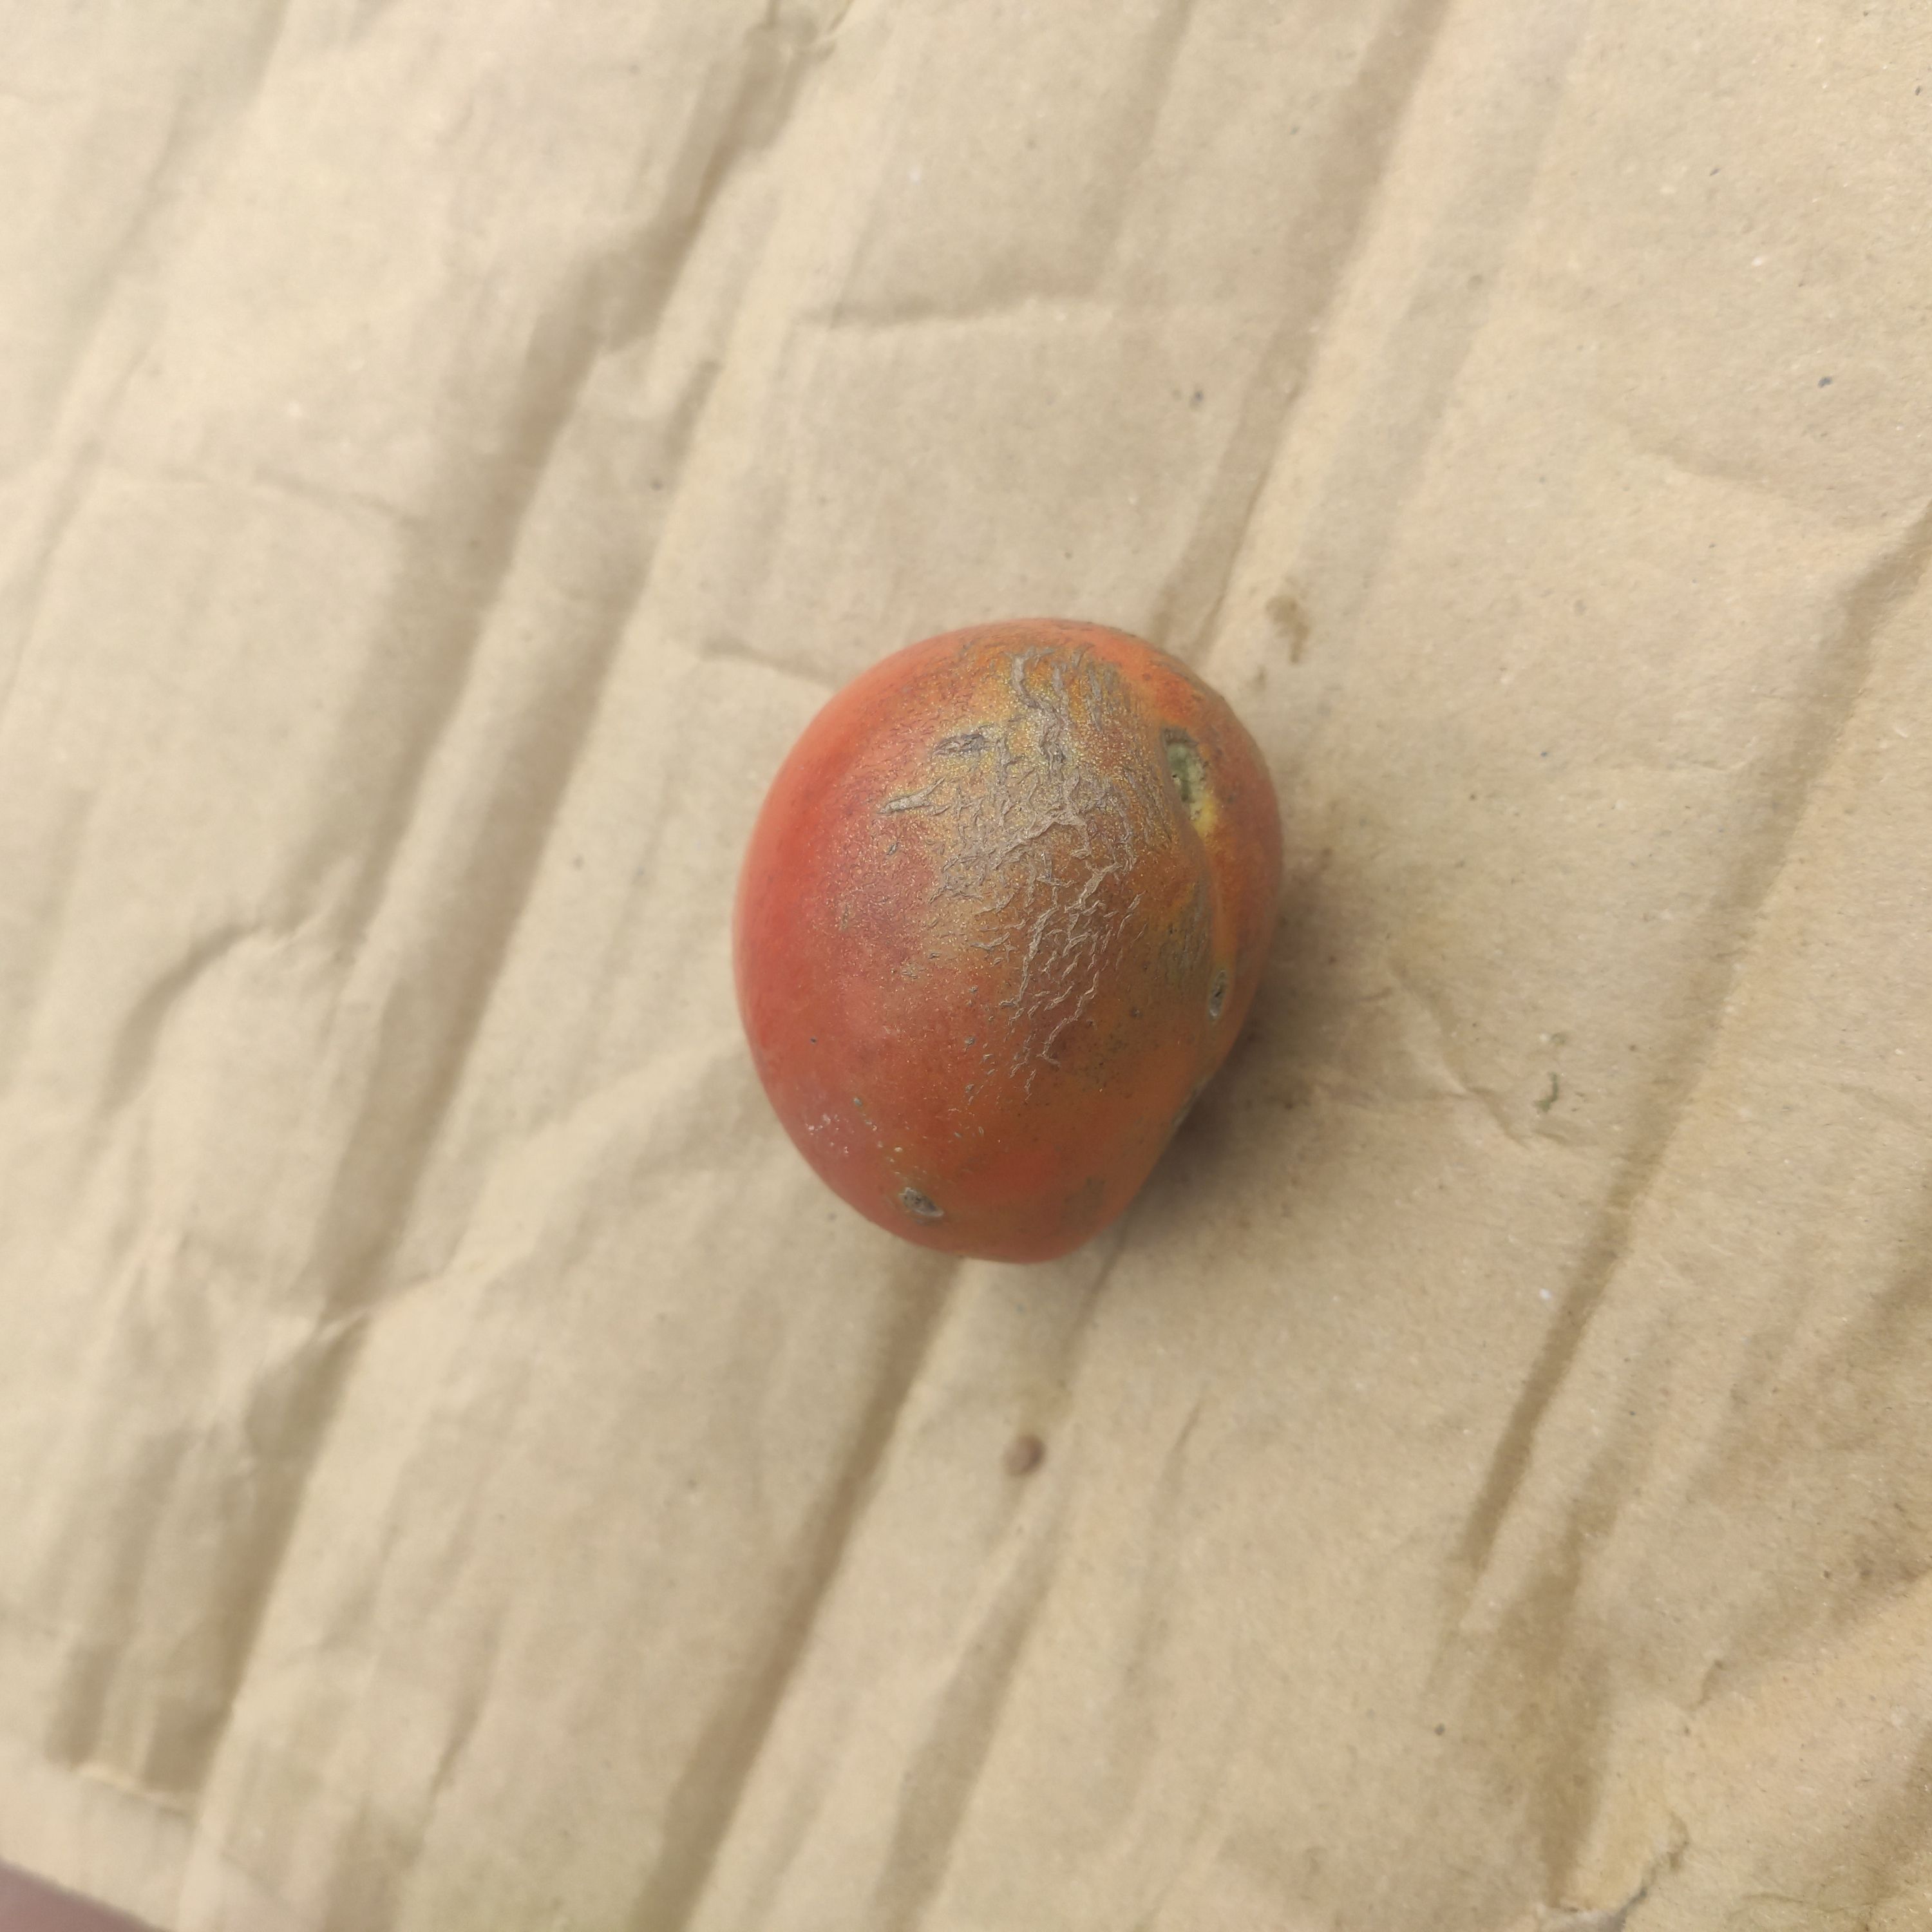
Fruit: tomatoes
Grade: 2nd-grade